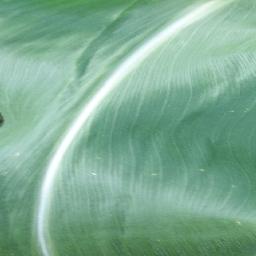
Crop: corn
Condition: (maize)_healthy